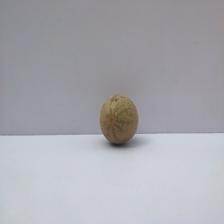
Size: Small